Aquaman (film)

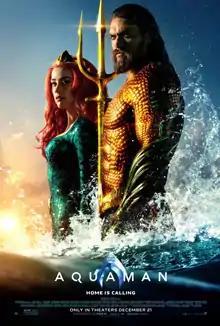
Theatrical release poster

Aquaman is a 2018 American superhero film based on the DC character of the same name. Co-produced and distributed by Warner Bros. Pictures, it is the sixth film in the DC Extended Universe (DCEU). Directed by James Wan from a screenplay by David Leslie Johnson-McGoldrick and Will Beall, it stars Jason Momoa as Arthur Curry / Aquaman, who sets out to lead the underwater kingdom of Atlantis and stop his evil half-brother, King Orm (Patrick Wilson) from uniting the seven underwater kingdoms to destroy the surface world. Amber Heard, Willem Dafoe, Dolph Lundgren, Yahya Abdul-Mateen II, and Nicole Kidman also star in supporting roles.